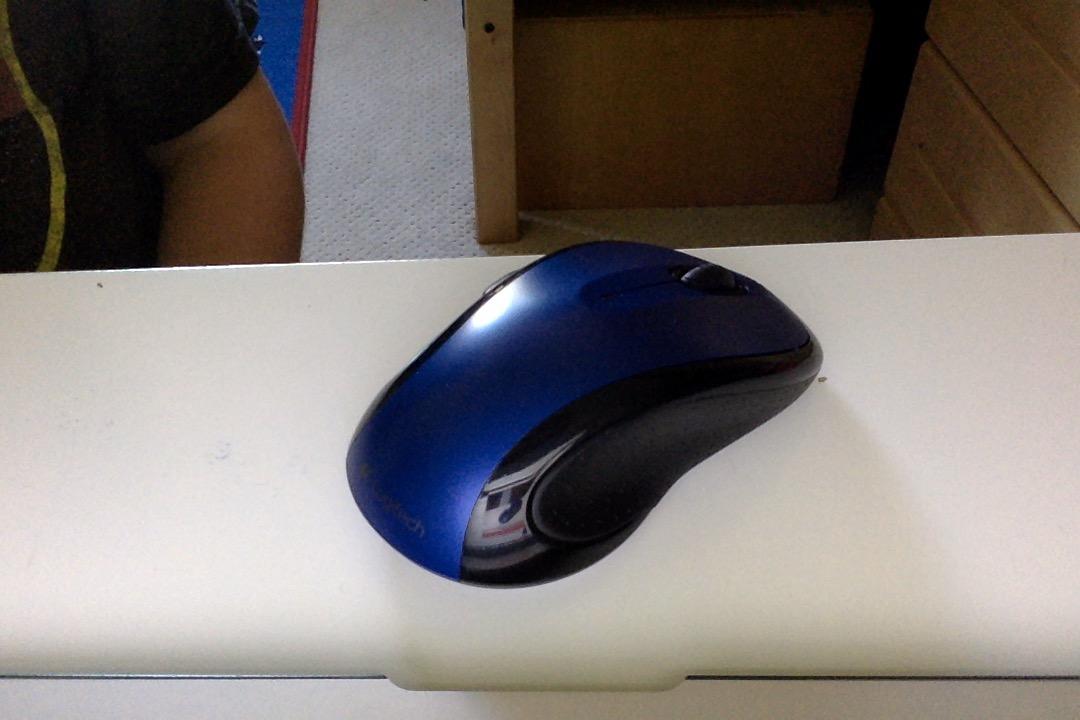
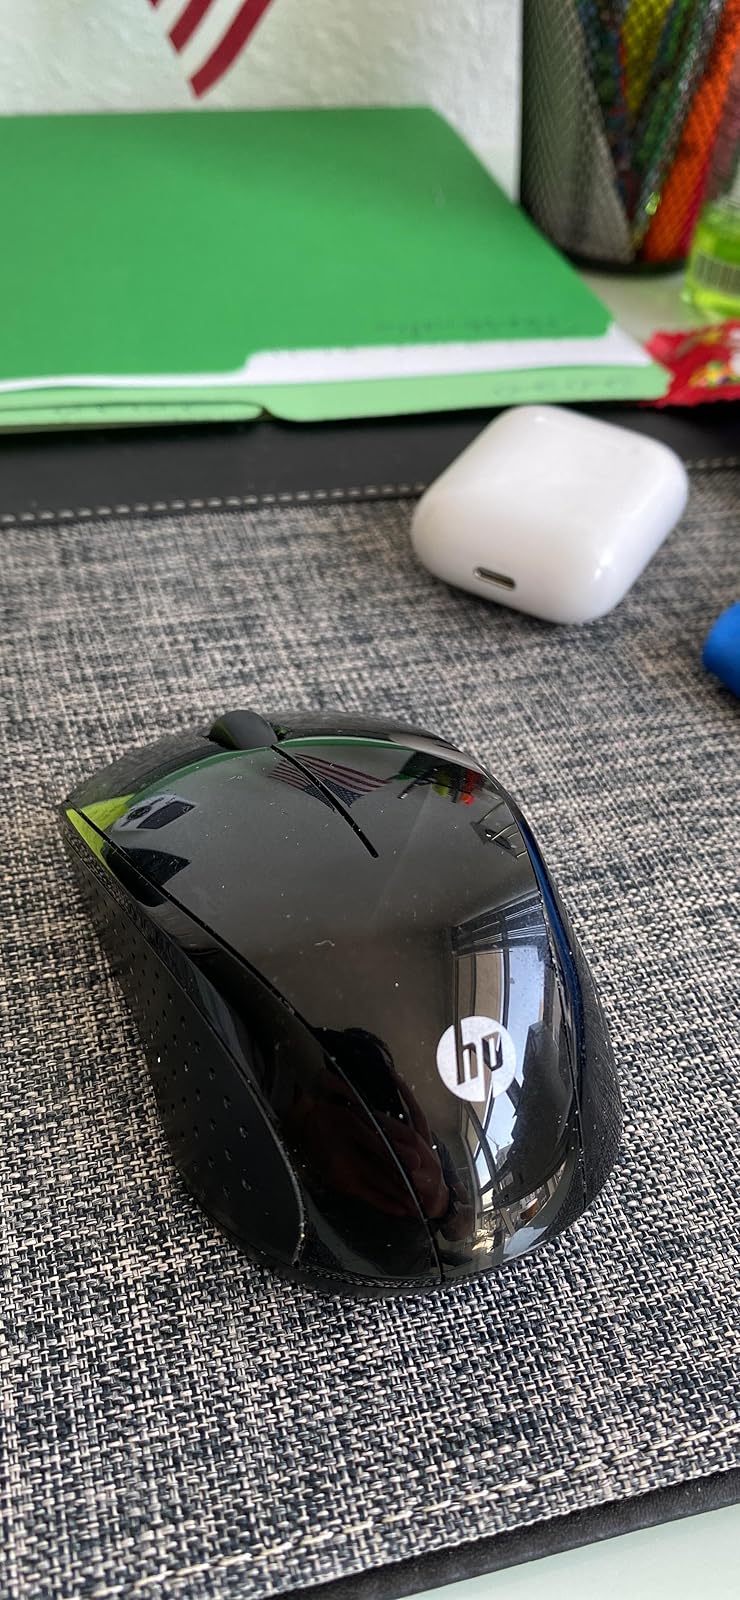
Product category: mouse
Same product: no